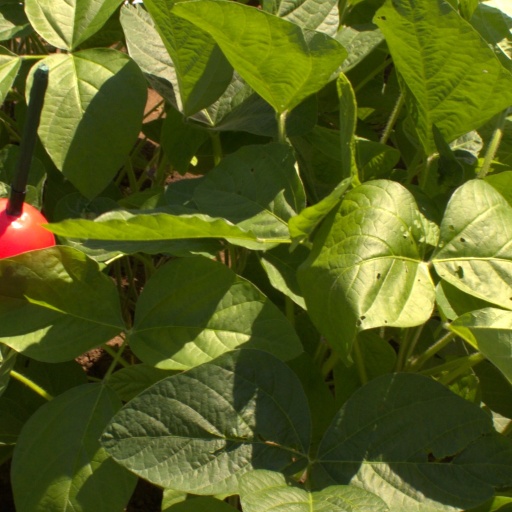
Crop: soybean